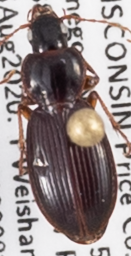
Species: Synuchus impunctatus
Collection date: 2020-08-25
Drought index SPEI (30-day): -0.528
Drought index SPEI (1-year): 2.09
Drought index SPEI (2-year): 2.09